Yaeko Nogami

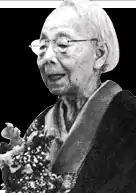
Nogami Yaeko

was the pen-name of a novelist of the Shōwa period Japan. Her maiden name was Kotegawa Yae.